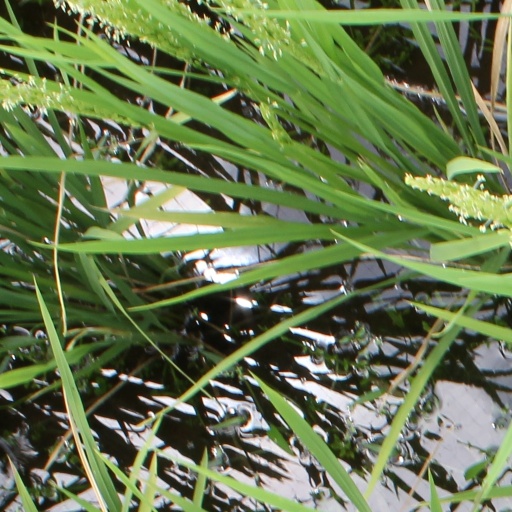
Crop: rice